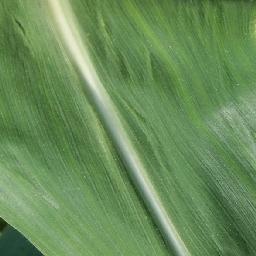
Label: Corn___healthy